Andrew Shaw (ice hockey)

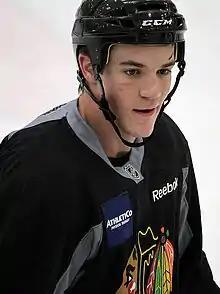
Shaw practicing in January 2012 with the Chicago Blackhawks

On January 3, 2012, Shaw signed a three-year entry-level contract and was recalled the following day by Chicago to replace injured agitator Daniel Carcillo, his first career NHL recall. On January 5, Shaw made his NHL debut in a game against the Philadelphia Flyers, getting into a fight, with Flyers rookie Zac Rinaldo, on the second shift, the first fight of his NHL career. He needed stitches, but later returned to score the first goal of his NHL career on his first shot of his first game against Ilya Bryzgalov and played on the Blackhawks first line with Patrick Sharp and captain Jonathan Toews. On January 18, Shaw recorded his first career assist on a goal by Jonathan Toews in a game against the Buffalo Sabres. Between January 12 through January 18 Shaw had a goal in four straight games. Shaw would continue the remainder of the season for the Blackhawks contributing to either the fourth line with Jamal Mayers and John Scott or the third line with Bryan Bickell and Dave Bolland. Shaw missed three postseason tilts (April 17–21) in the Blackhawks first round exit to the Phoenix Coyotes due to a suspension from an illegal hit to Coyotes goaltender Mike Smith in game two. He would return to the Blackhawks lineup for game six but the Blackhawks would lose the game 4–0 to lose the series 4–2. Shaw would finish the 2012 playoffs pointless in three games.